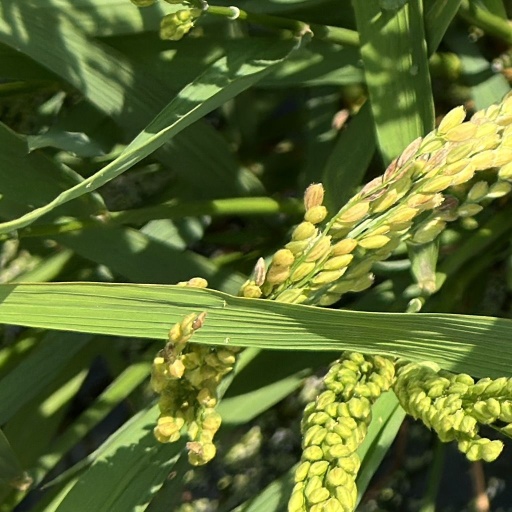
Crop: rice